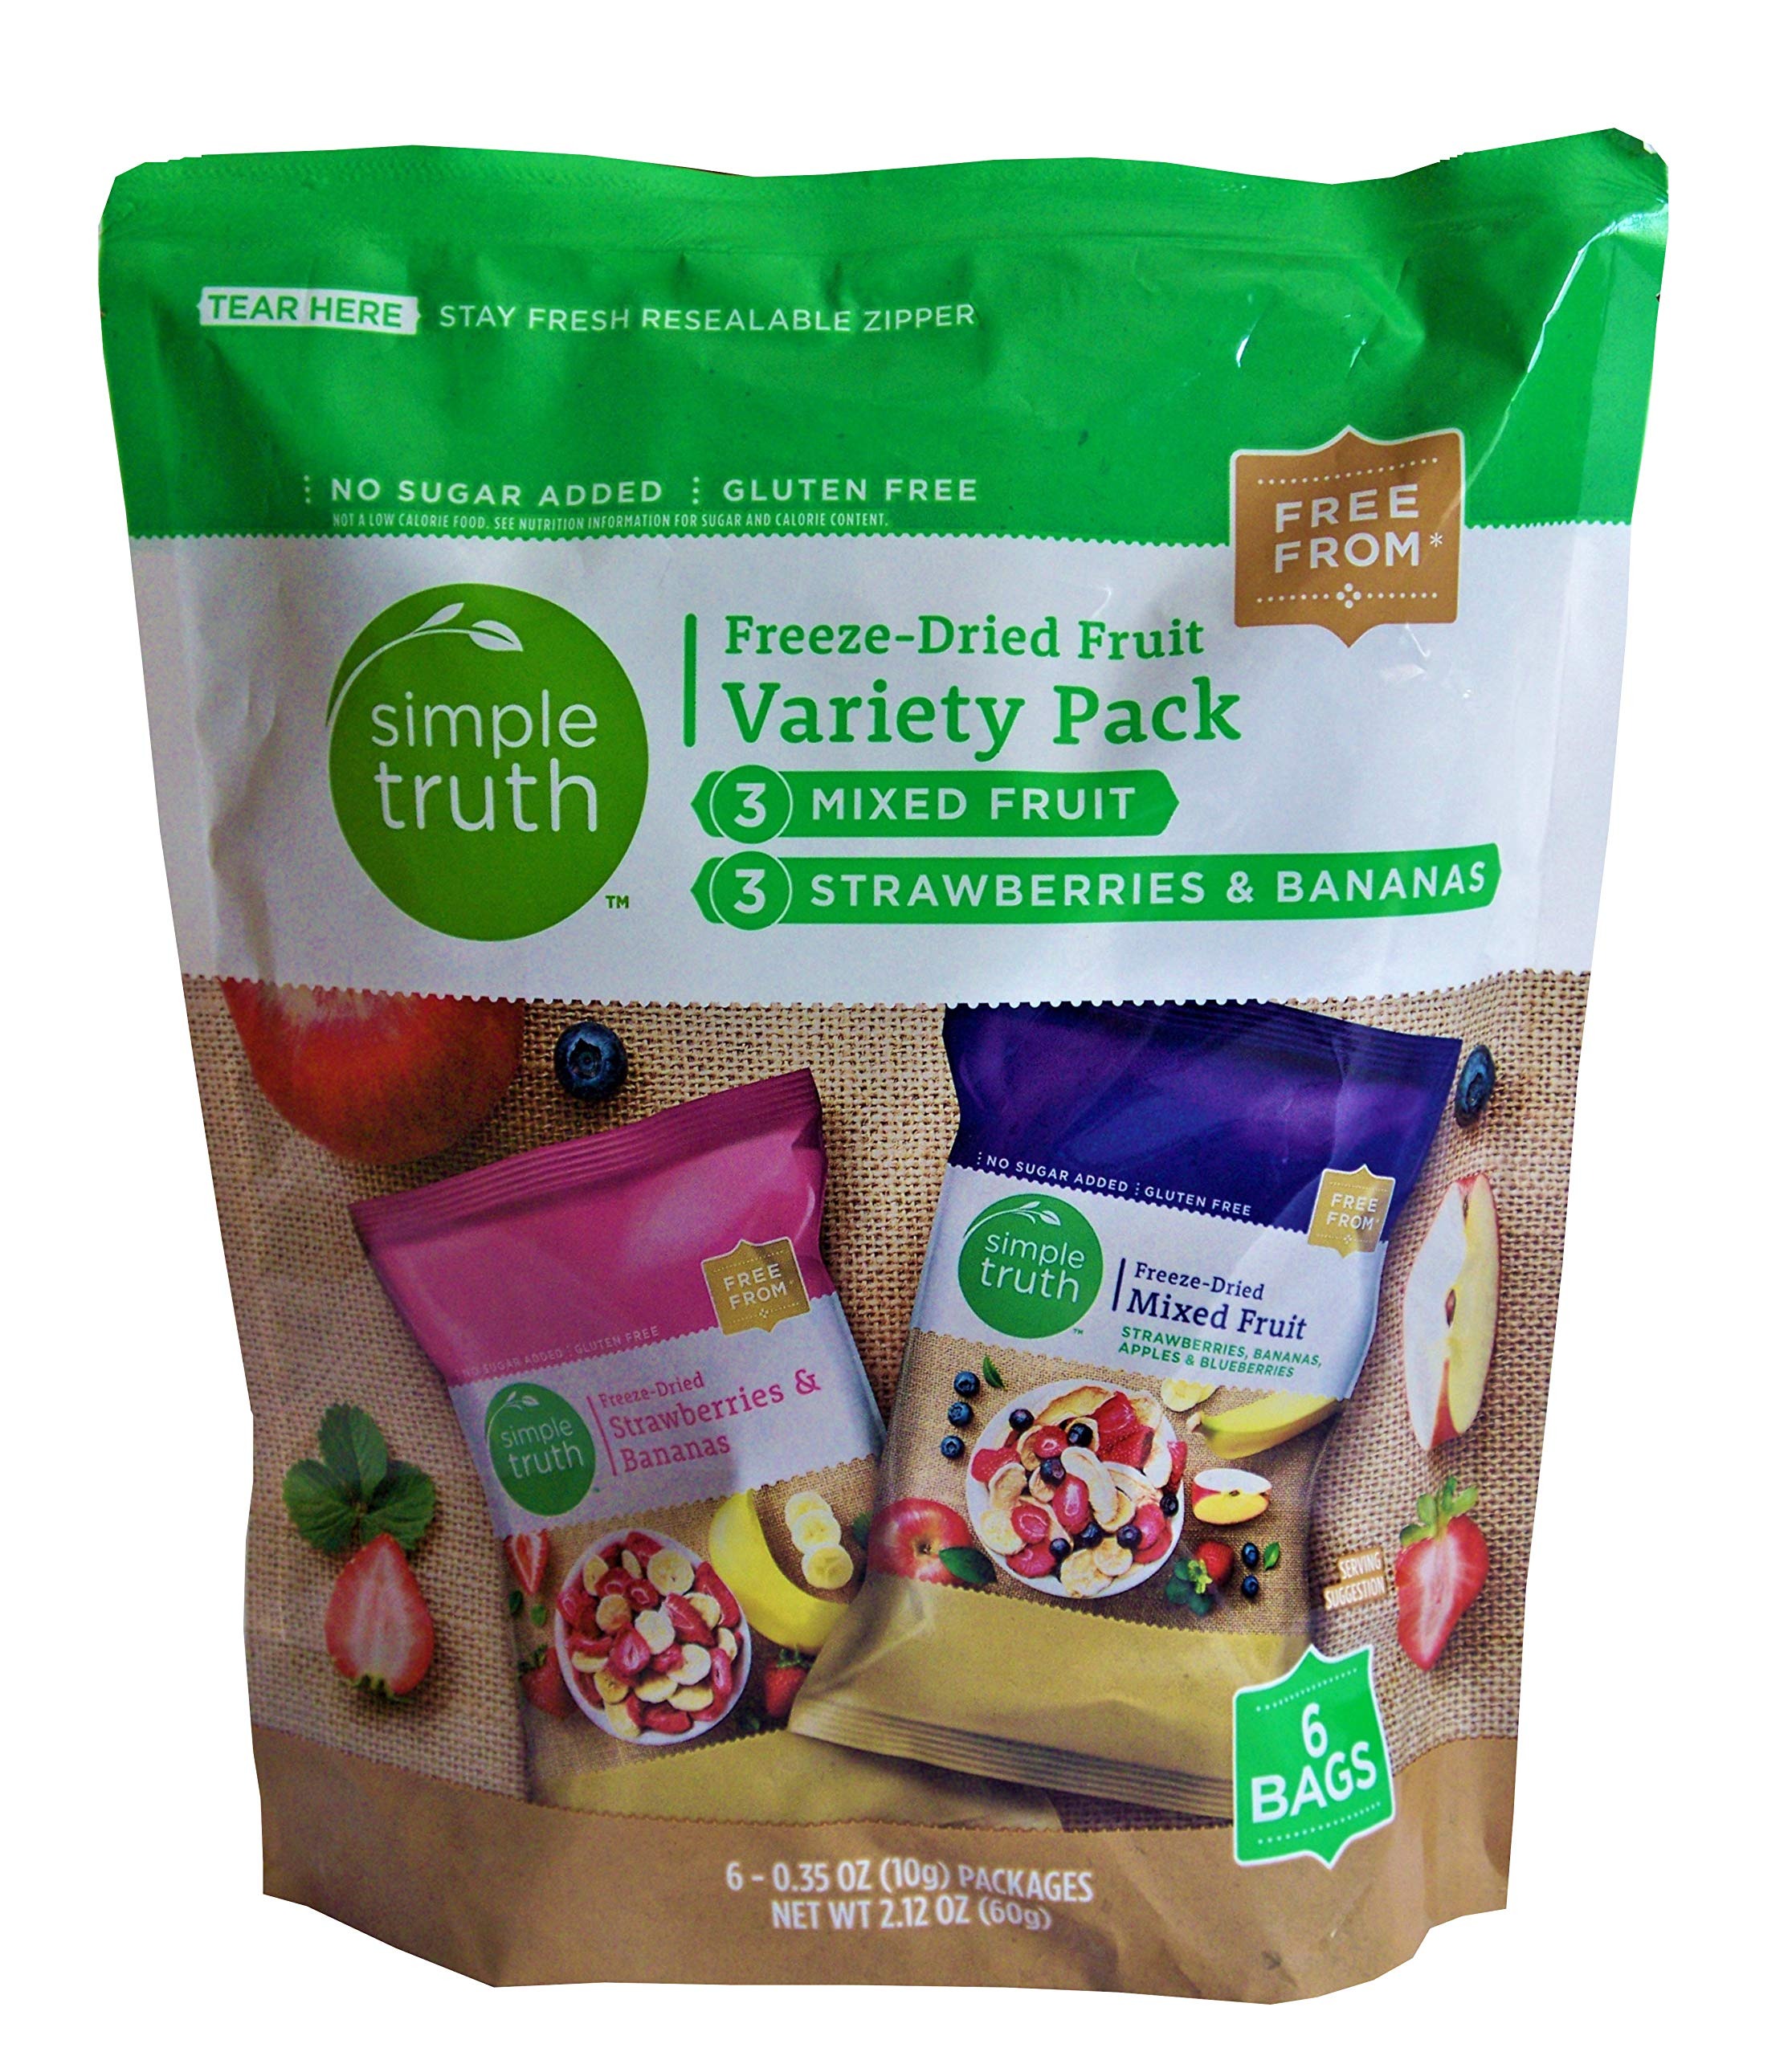
Item Name: Simple Truth Freeze Dried Fruit Variety Pack Mixed Fruit and Strawberry Banana
Value: 2.1
Unit: Ounce

Price: 7.19